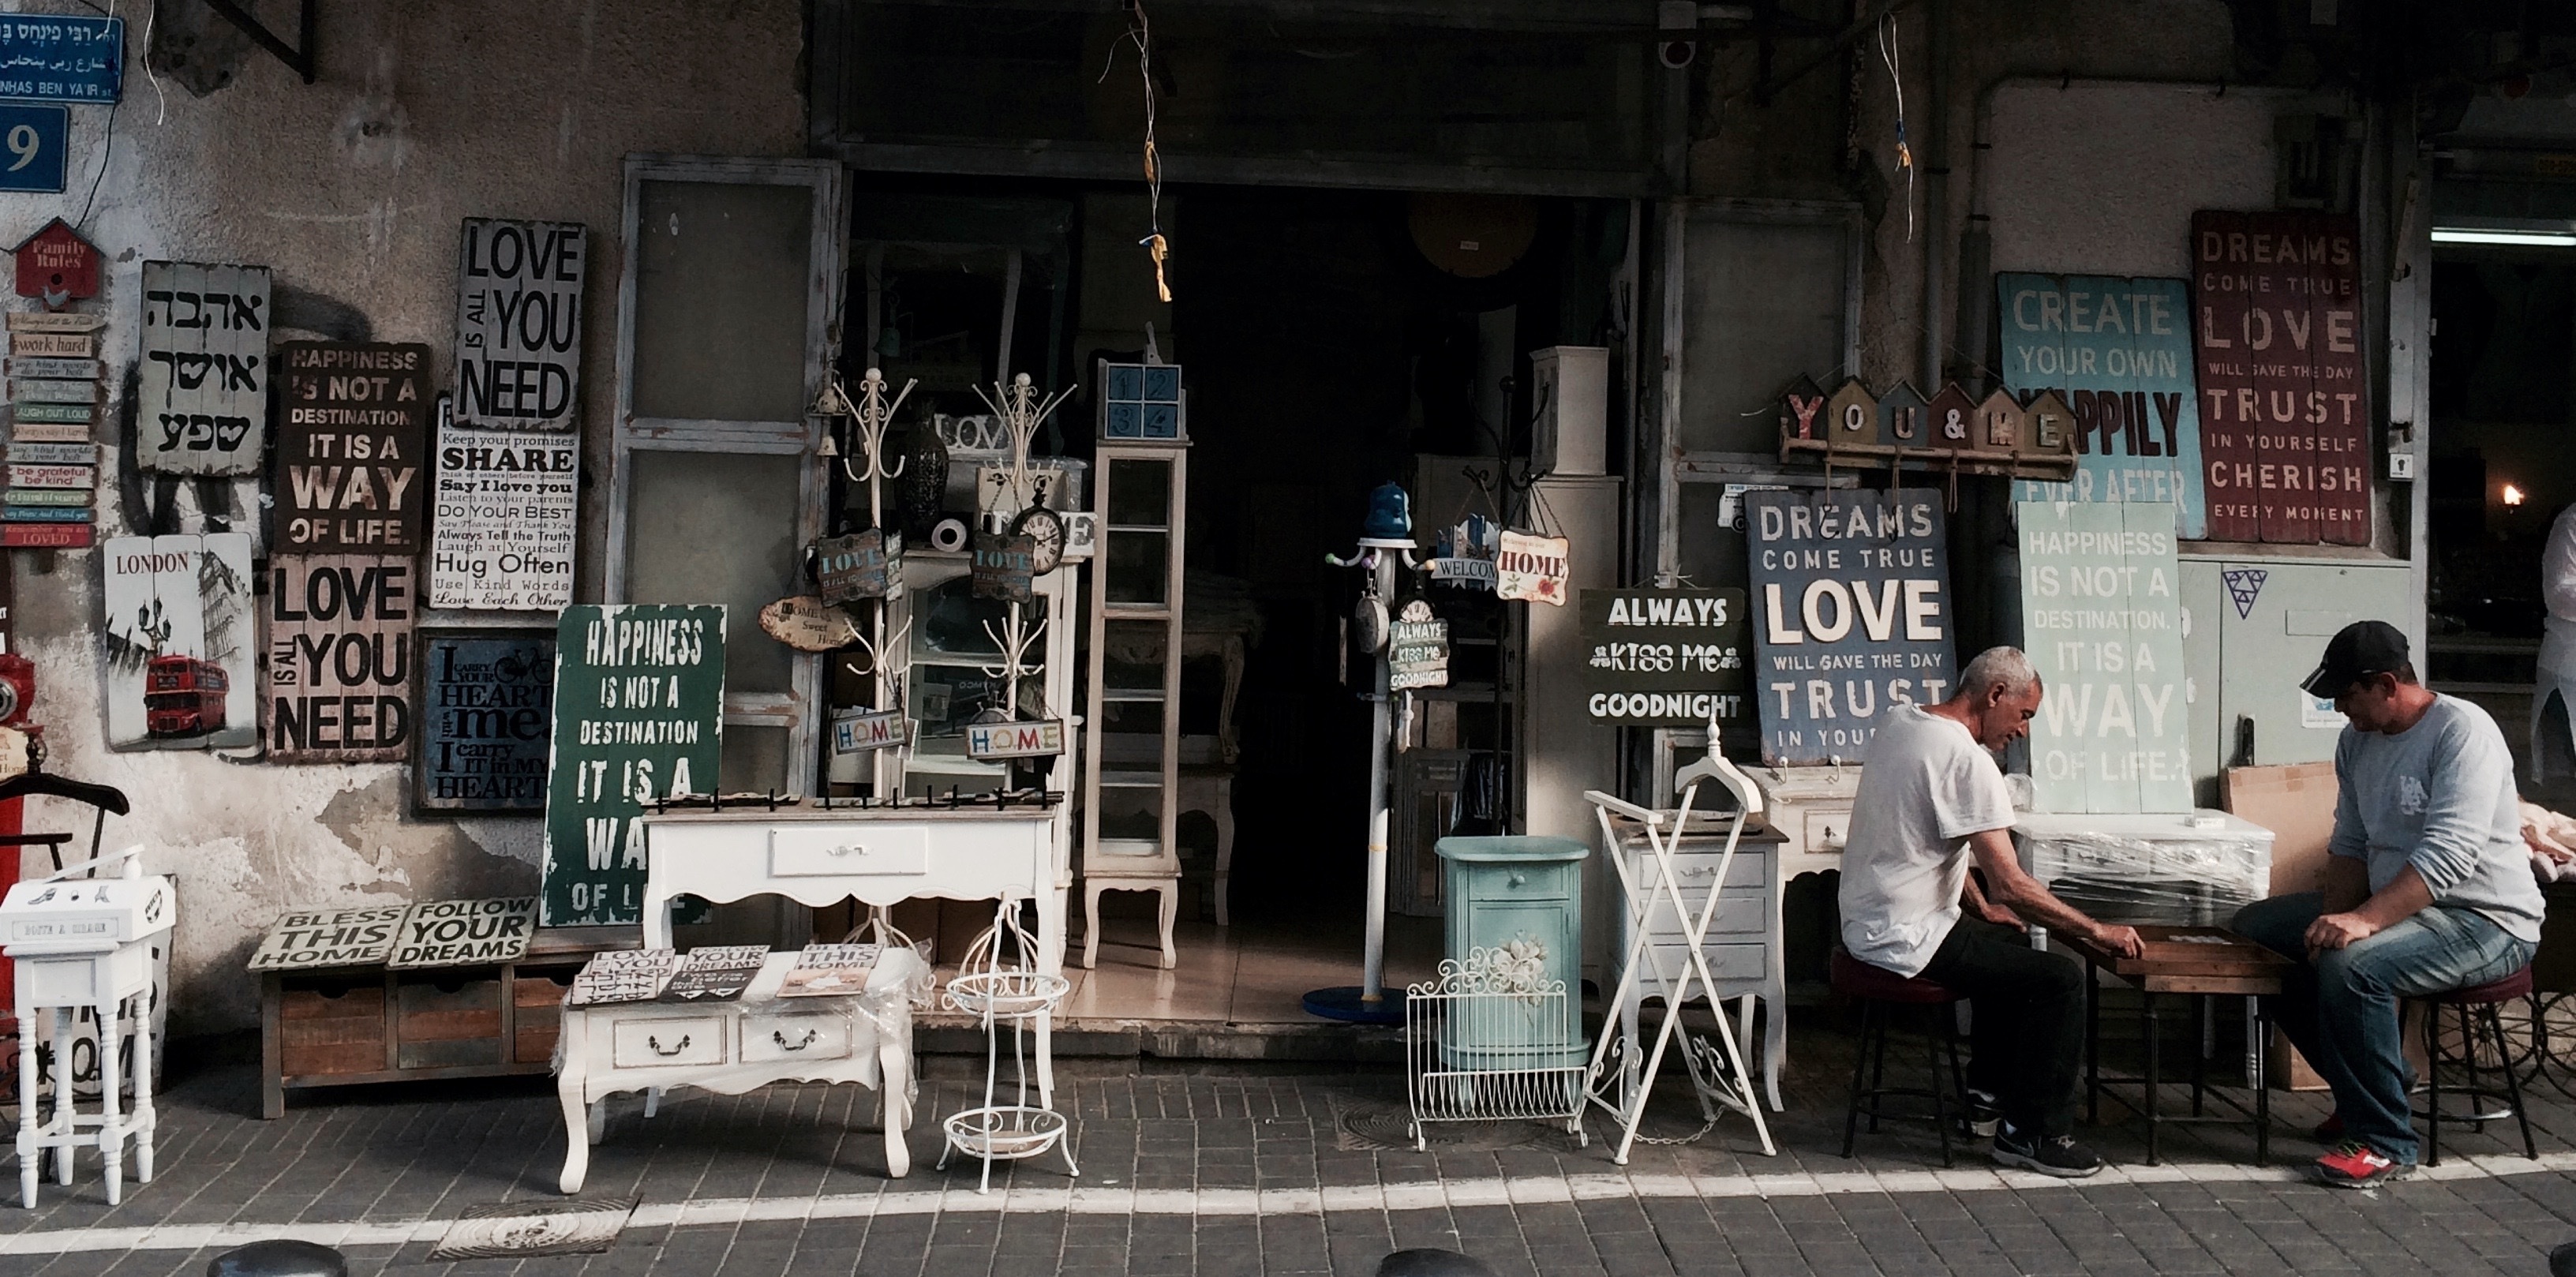
people, road, street, shop, store, market, business, shopping, signage, store front, art, infrastructure, storefront, signs, buy, commerce, consumerism, retail, consumer, retail shopping, urban area